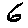
Label: 6